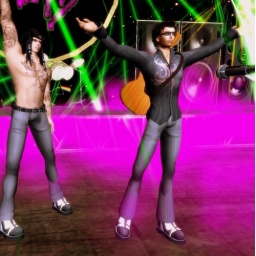
MHOH2 gift from Color Me Chaos. Outfit, shoes, and guitar (unscripted). Find the hidden male symbol in the shop.